IBM 1401

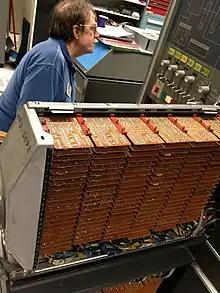
Closeup of a swing-out card cage (or "gate" in IBM parlance) showing some of the 1401's SMS circuit cards

Each alphanumeric character in the 1401 is encoded by six bits, called "B,A,8,4,2,1". The "B,A" bits are called "zone" bits and the "8,4,2,1" bits are called "numeric" bits, terms taken from the IBM 80 column punched card.